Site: saxony
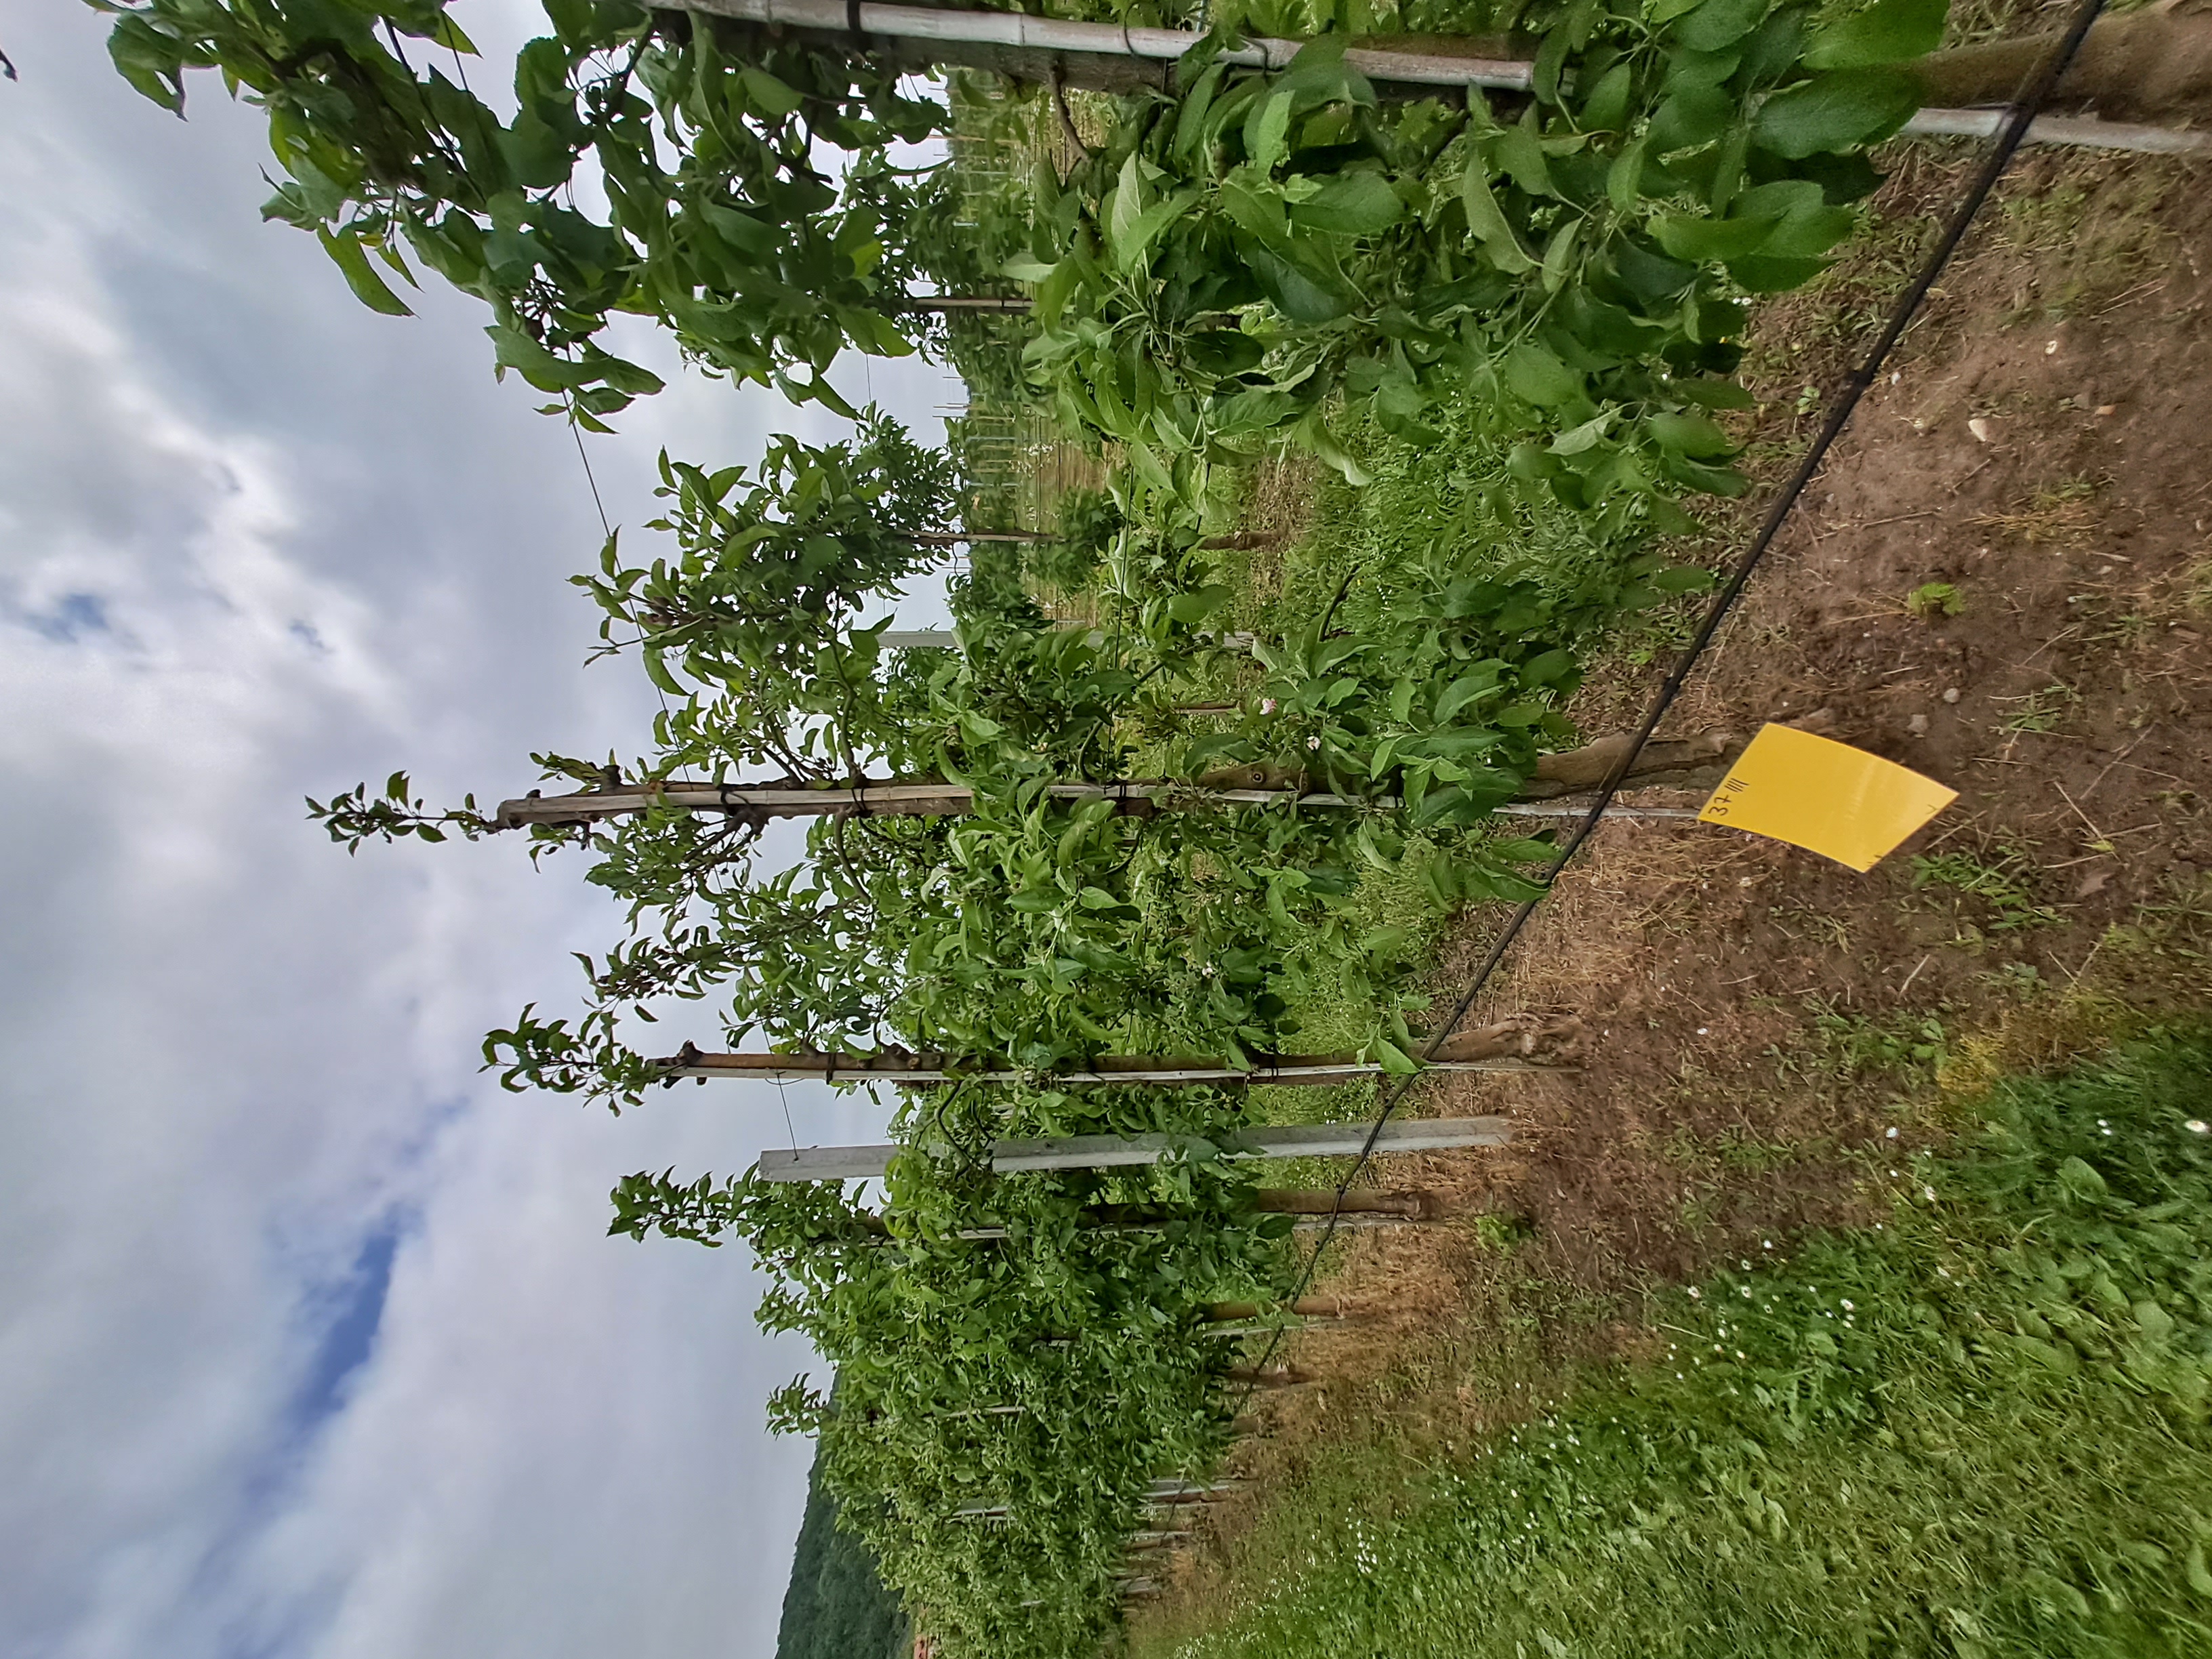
Growth stage (BBCH 71/72): Development of fruit